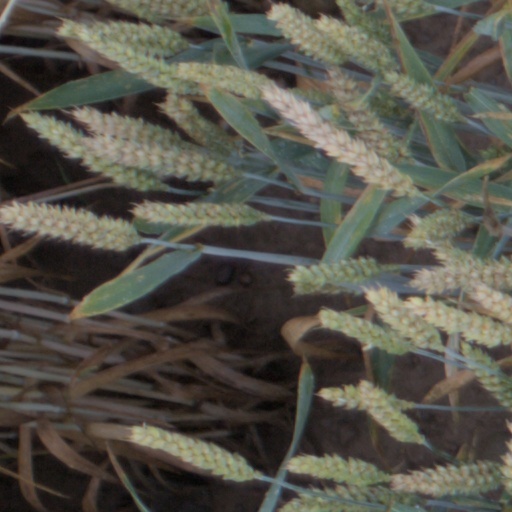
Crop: wheat